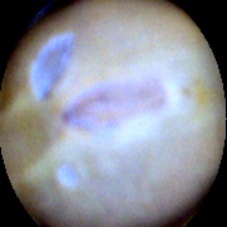
Label: Skin-damaged